Warburg–Sarnau railway

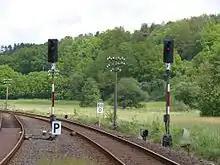
Dismantled colour light signals in Münchhausen in autumn 2010

The Burgwald Railway ("Burgwaldbahn") is the 26 km long southern section of the Warburg–Sarnau railway. It opened on 1 July 1890. The Burgwald Railway branches off the Kreuztal–Cölbe railway in Sarnau and runs through the Wetschaft valley to Frankenberg, where the lines to Bad Berleburg and Winterberg branched off. The passenger traffic consisted largely of travellers bound for Marburg, Korbach, Frankenberg or the Frankfurt Rhine-Main region. Freight traffic on the line, which was only of a regional nature, was sometimes significant. The most important railway junction on the line was Frankenberg, but from the 1960s onwards it became less and less important and with the closure of the Upper Edertal Railway in 1981 and the Lower Edertal Railway in 1987 it was left as only a terminus for trains from Marburg. Passenger and freight traffic also decreased significantly on the Burgwald Railway. From that time, there were repeated reports that the Burgwald Railway would be closed. In 2002, when the Kurhessenbahn integrated the Burgwald Railway into its network, which was operated with then modern class 628 railcars, the decline in passenger traffic was stopped, but freight traffic continued to decline sharply. Until 2005, it was the only branch line in Hesse with daily freight traffic. Today, it is still served by occasional trains carrying timber from Frankenberg, Battenberg and a siding in Allendorf. It is likely that it will be completely closed in the next few years, as the ability to operate on the line to Battenberg is only guaranteed for four years and numerous speed limits will be imposed on the trains.